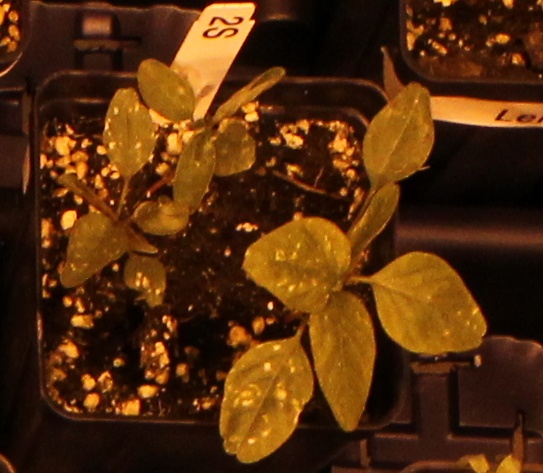
Label: Palmer Amaranth